The Fatal Warning

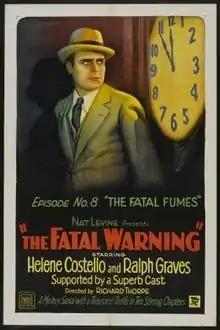
Film poster

The Fatal Warning is a 1929 mystery silent film serial directed by Richard Thorpe for Mascot. The film is considered to be a lost film, with no prints known to exist. It co-starred Boris Karloff.